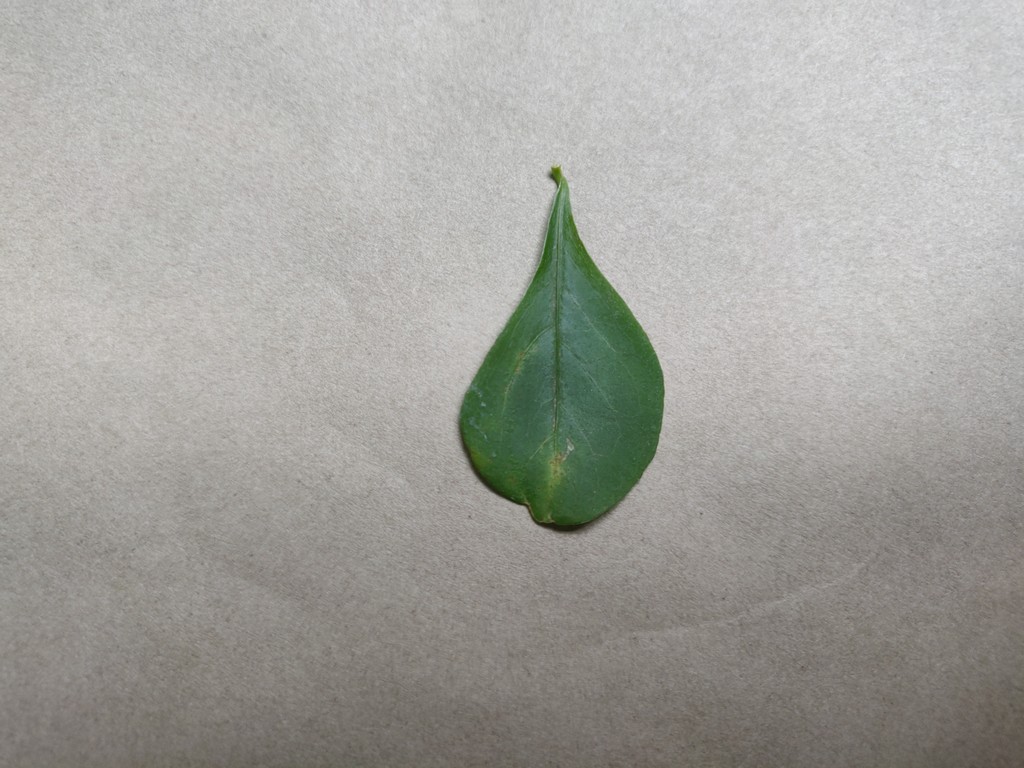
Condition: Unhealthy
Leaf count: single
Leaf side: front